Feed-in tariffs in Australia

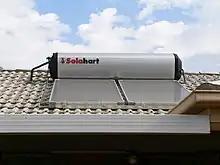
A solar hot water panel and integrated tank on a house roof, 2006

The Queensland Government Solar Bonus Scheme was a program that paid domestic and other small energy customers for the surplus electricity generated from roof-top solar photovoltaic (PV) systems exported to the Queensland grid. It commenced on 1 July 2008. The scheme provided for 44c/kWh (around twice times the general domestic use tariff of 21.35c/kWh (including GST)) on the net amount exported to the grid, subject to having proper metering installed.